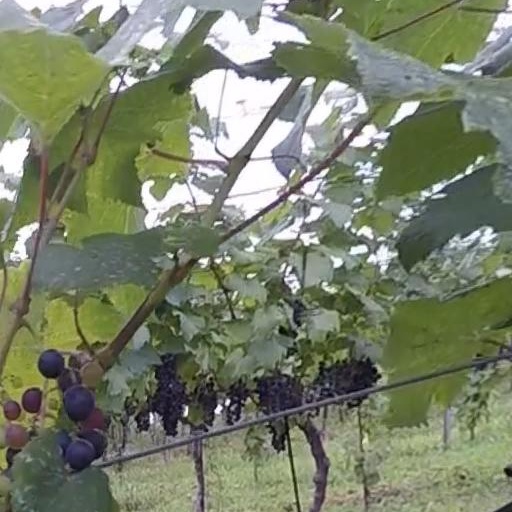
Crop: grape